50 sen note

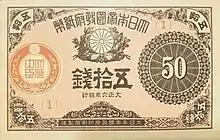
50 sen note from 1917 (year 6)

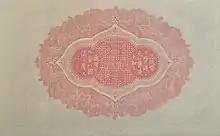
50 sen (reverse)

During the reign of Emperor Taishō, the Japanese government initially issued silver coinage as had been done previously under Meiji. World War I started on July 28, 1914, eventually bringing Japan a booming economy due to a large trade surplus. The negative effects from this event included an increased demand for subsidiary coins which led to a coin shortage. Silver bullion to make silver subsidiary coins also rose above their face value which posed a financial challenge to the mint. To remedy the situation an imperial ordinance was promulgated on October 29, 1917, issuing fractional currency in the amount of thirty million yen. Actual issuance occurred in the following month with the notes being legal tender up to ten yen. The series as a whole is known as , which were issued at the time by the treasury rather than the Bank of Japan as the series was considered an emergency issue. Taishō era fifty sen notes measure 103 mm x 65 mm in size and have a black and pink hue. The obverse side of the notes feature the Finance Minister's seal and chrysanthemum flower emblem, while on the reverse is decorated in a colored pattern. There is a central feature on the reverse side which mentions counterfeit penalties (1 year imprisonment or 200,000 yen fine) enforced by law.